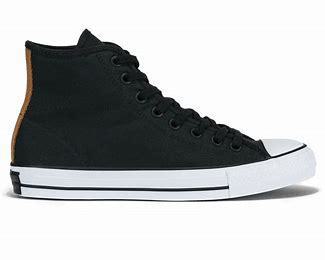
Brand: Converse
Model: Ctas